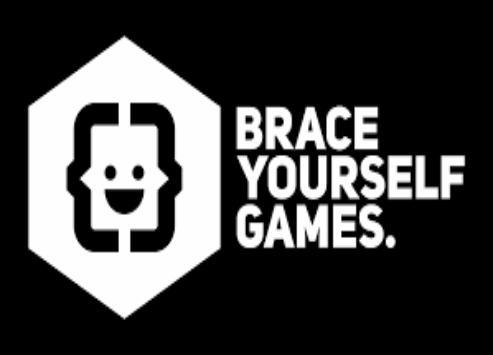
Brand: brace yourself
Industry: Clothes